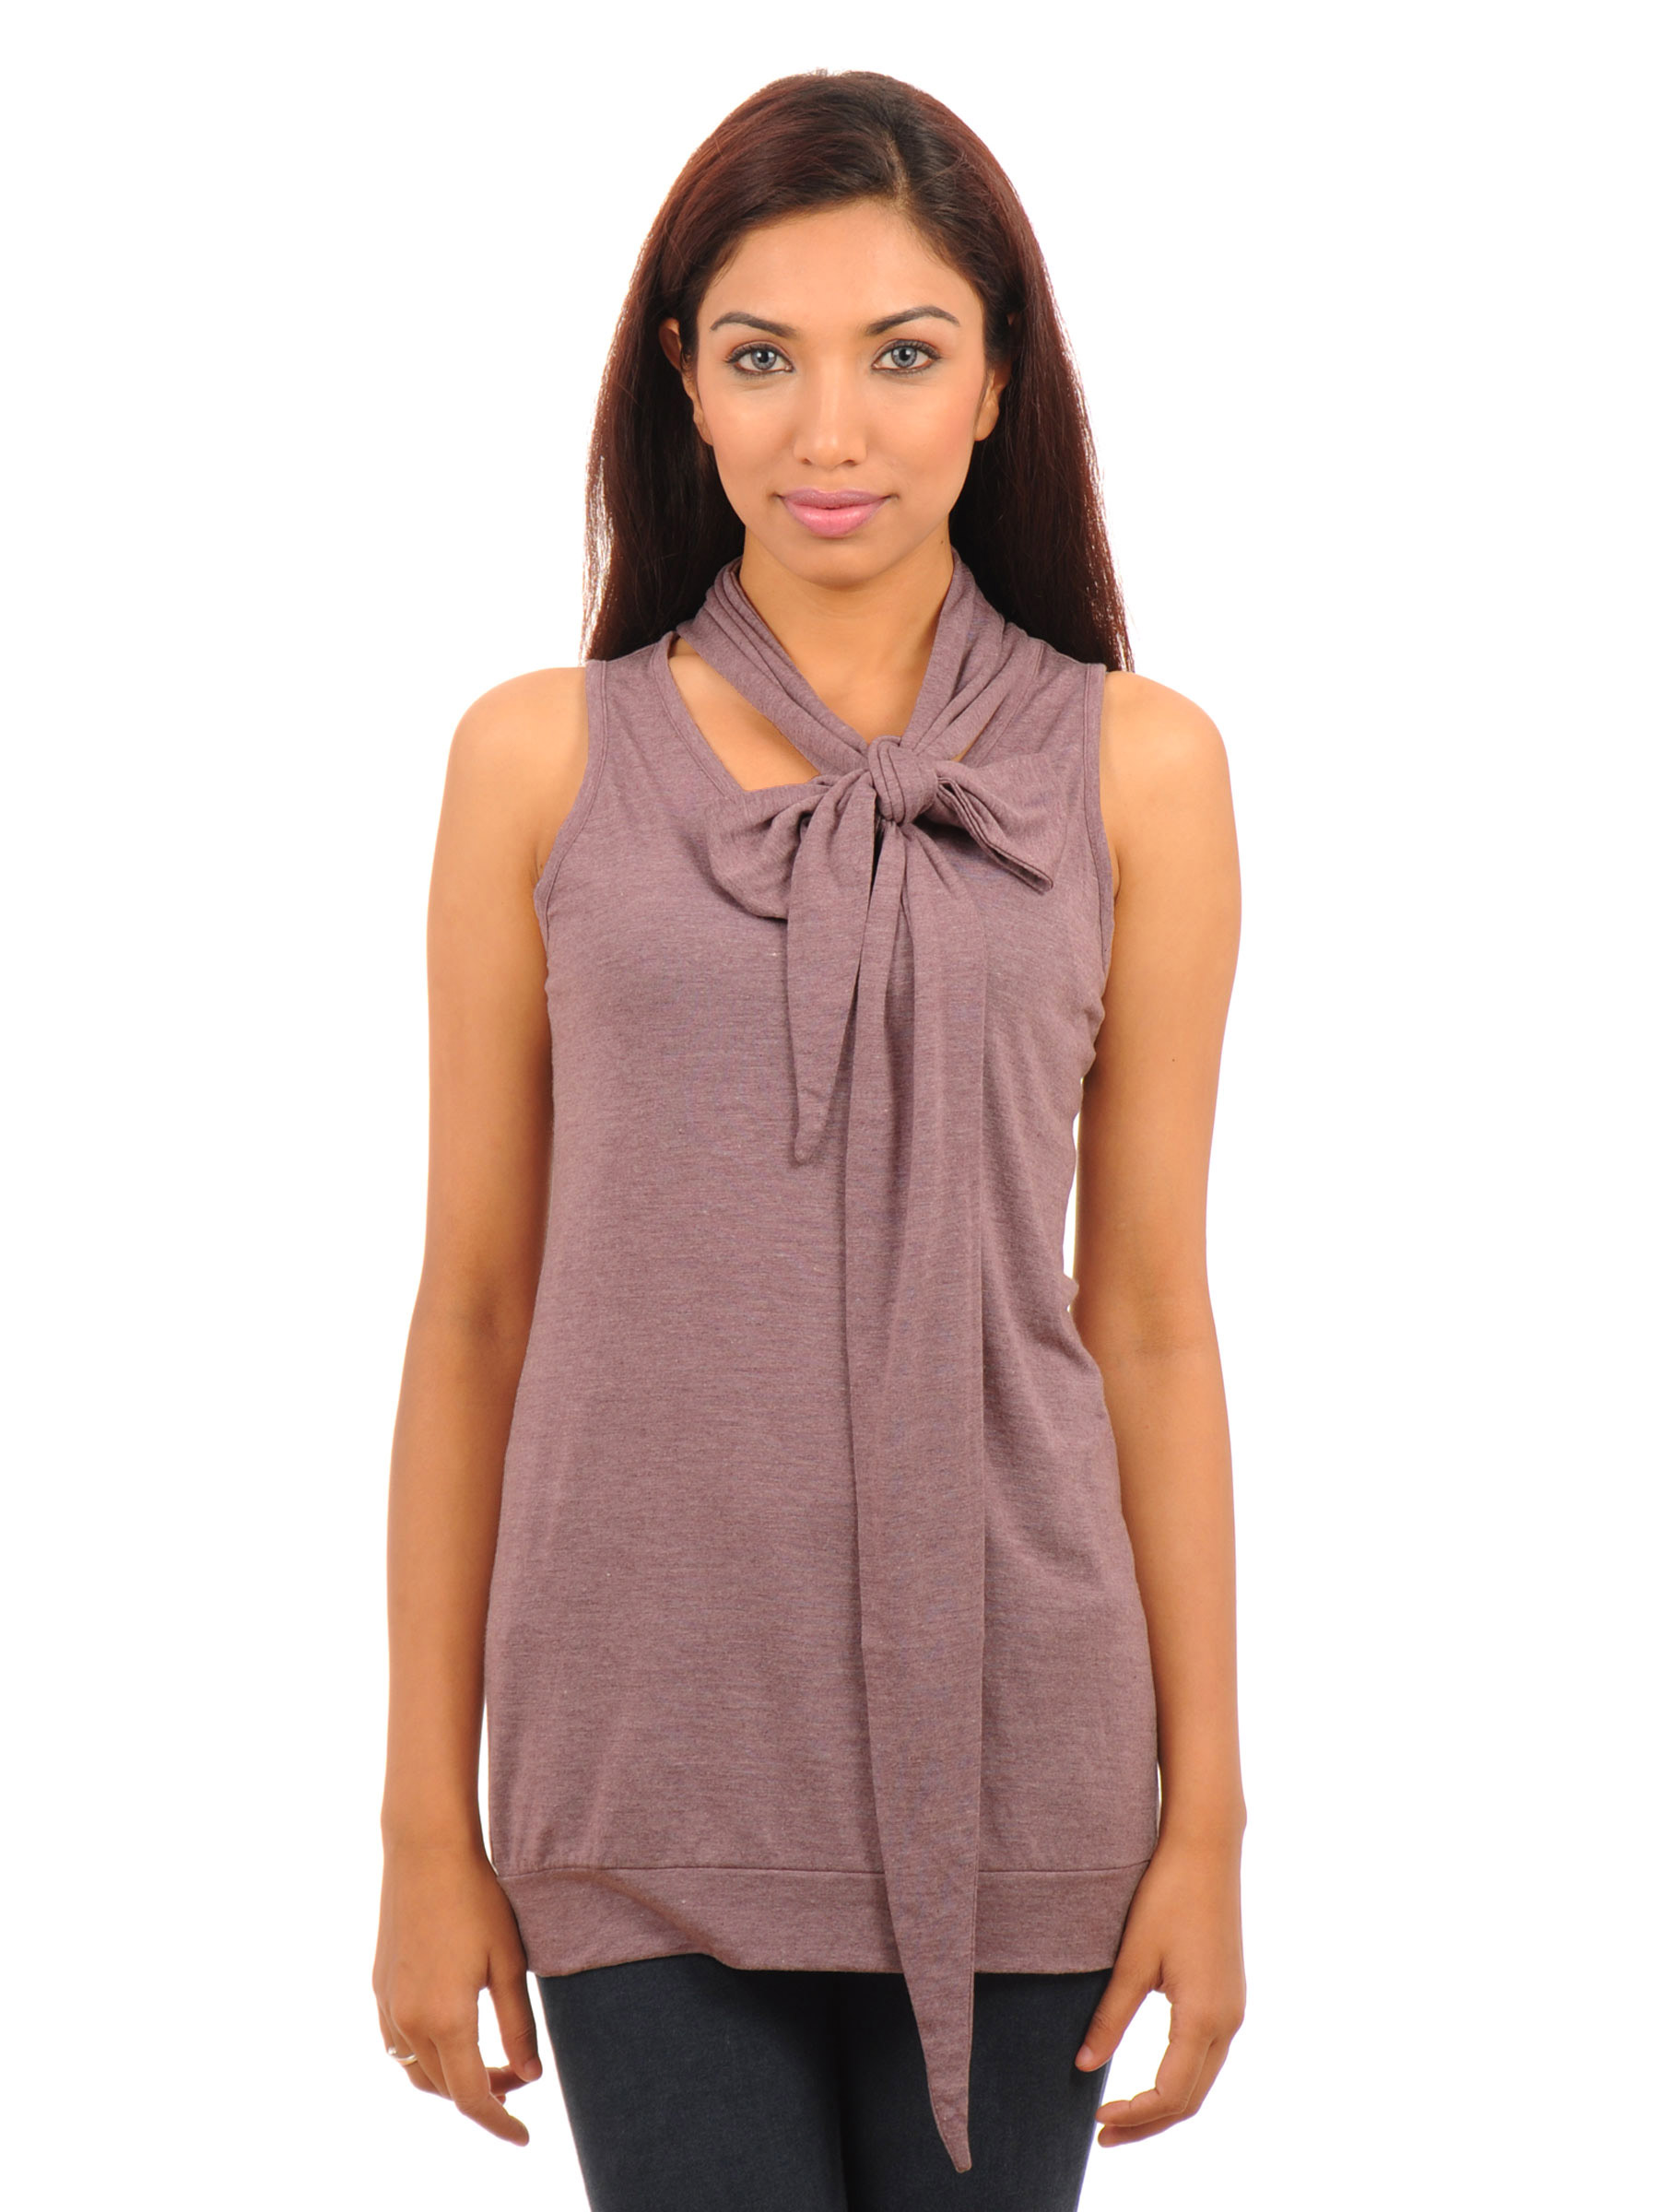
United Colors Of Benetton Women Winter Pink Top
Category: Apparel / Topwear / Tops
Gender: Women
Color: Pink
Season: Fall 2011
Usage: Casual